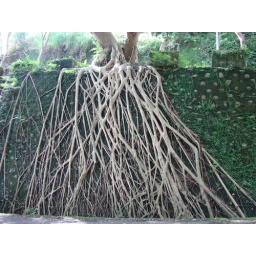
Banyan tree roots taking over a wall on the road.